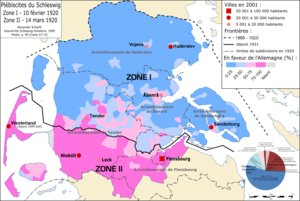
Résultats des Plébiscites du Schleswig de 1920. Cette carte montre les résultats par bureaux de votes, ce qui constitue la manière traditionnelle de présenter les résultats électoraux dans les publications allemandes. Dans les journaux et publications gouvernementales danoises, les votes ont été comptés par paroisse. Quand ils ont été compté par paroisse, la plupart des paroisses des régions mixtes de la zone I montre de courtes majorités danoises (dans les environs de 51 à 65
La frontière entre l'Allemagne et le Danemark est une frontière internationale terrestre et maritime séparant deux pays membres de l'Union européenne.
Les relations entre l'Allemagne et le Danemark sont les relations bilatérales entre l'Allemagne et le Danemark, deux États membres de l'Union européenne.
Environ 15 000 personnes du Danemark appartiennent à une population allemande minoritaire traditionnellement dénommée hjemmetyskere sens « allemands nationaux » en danois, et en tant que Nordschleswiger « schleswigeois du nord » en allemand. Cette minorité allemande est de citoyenneté danoise. Ils continuent à employer l'allemand et le jute du sud comme langue maternelles. En outre, il y a aussi plusieurs milliers de citoyens allemands résidant au Danemark sans lien historique avec ce groupe.
Les plébiscites du Schleswig sont deux plébiscites, organisés selon la section XII, articles 109 à 114, du traité de Versailles du 28 juin 1919, en vue de déterminer la frontière future entre l'Allemagne et le Danemark à travers l'ancien duché de Schleswig. Le processus fut supervisé par une commission composée de représentants de la France, du Royaume-Uni, de la Norvège et de la Suède.